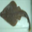
Label: ray